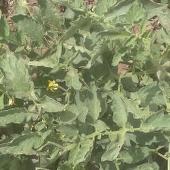
Crop: Tomato
Condition: healthy-leaf